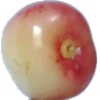
Label: Cherry Rainier 1